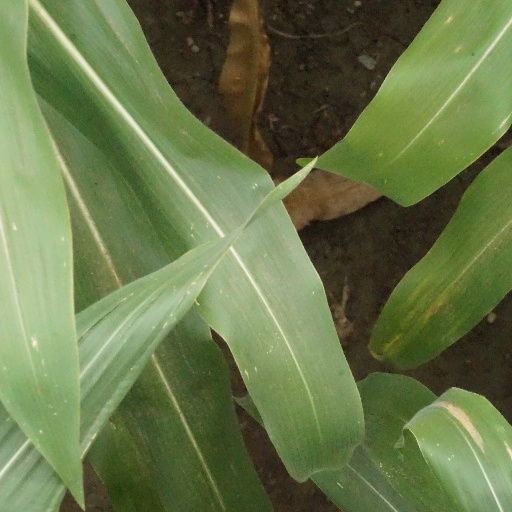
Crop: maize; corn